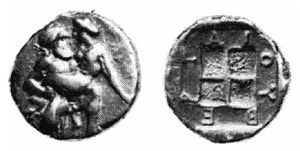
Thrakere / Arkæologi
Mønt præget af Bergaios, en lokal trakisk konge i Pangaion, Grækenland.
Thrakere eller trakere var en gruppe indoeuropæiske stammer, som talte et thrakisk sprog – en knapt dokumenteret gren af den indoeuropæiske sprogfamilie. Disse folk bosatte sig på Balkan i de østlige, centrale og sydlige dele, samt i tilstødende dele af Europa.